Panchganga River

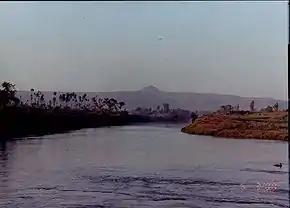
Panchganga River At Kolhapur

From Kolhapur the Panchganga River, as the river is now called, winds east about thirty miles till it falls into the Krishna at Kurundvad. In the thirty miles of its course, to the east of Kolhapur the Panchganga River receives only one considerable stream the Hatkalangale or Kabnur which, rising from the Alta hills and passing Hatkalangale and Korochi joins the Panchganga near Kabnur about fifteen miles below Kolhapur.